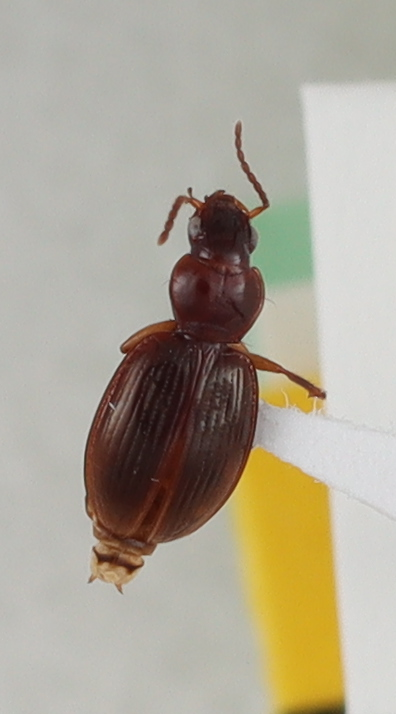
Scientific name: Mecyclothorax rufipennis
Plot: 14
Trap: E
Collected: 20200804